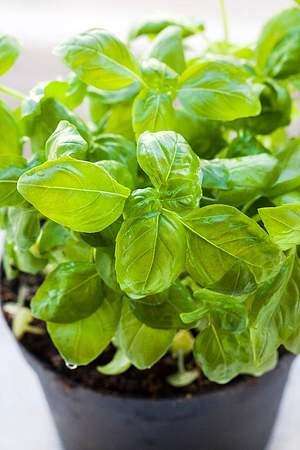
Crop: unknown
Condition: basil